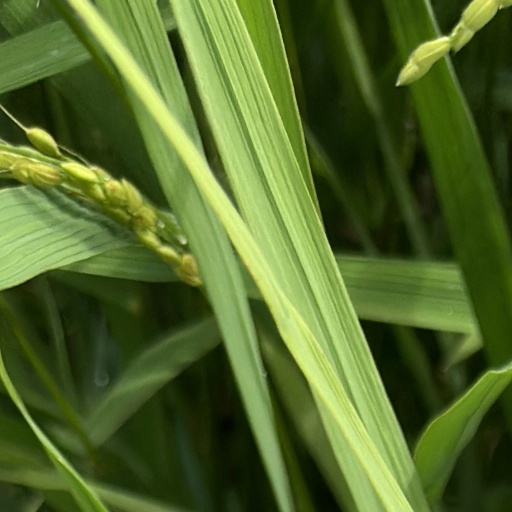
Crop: rice